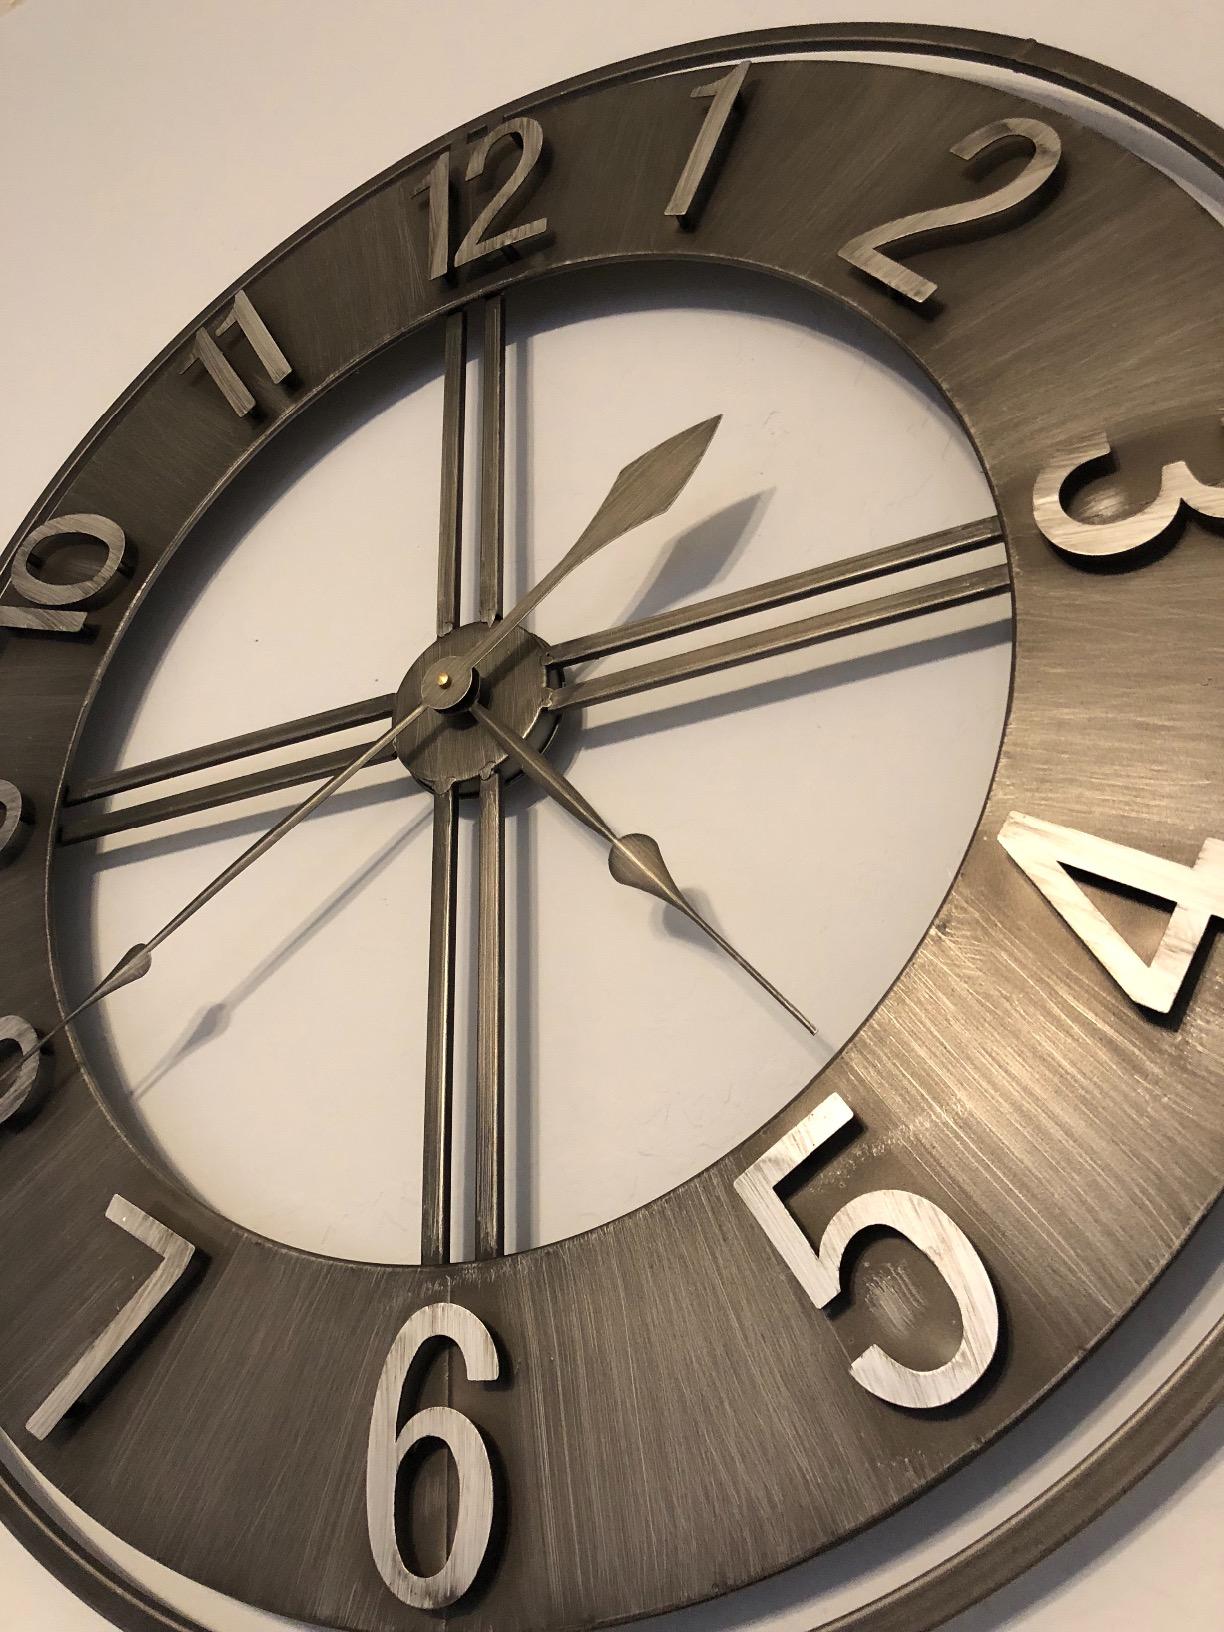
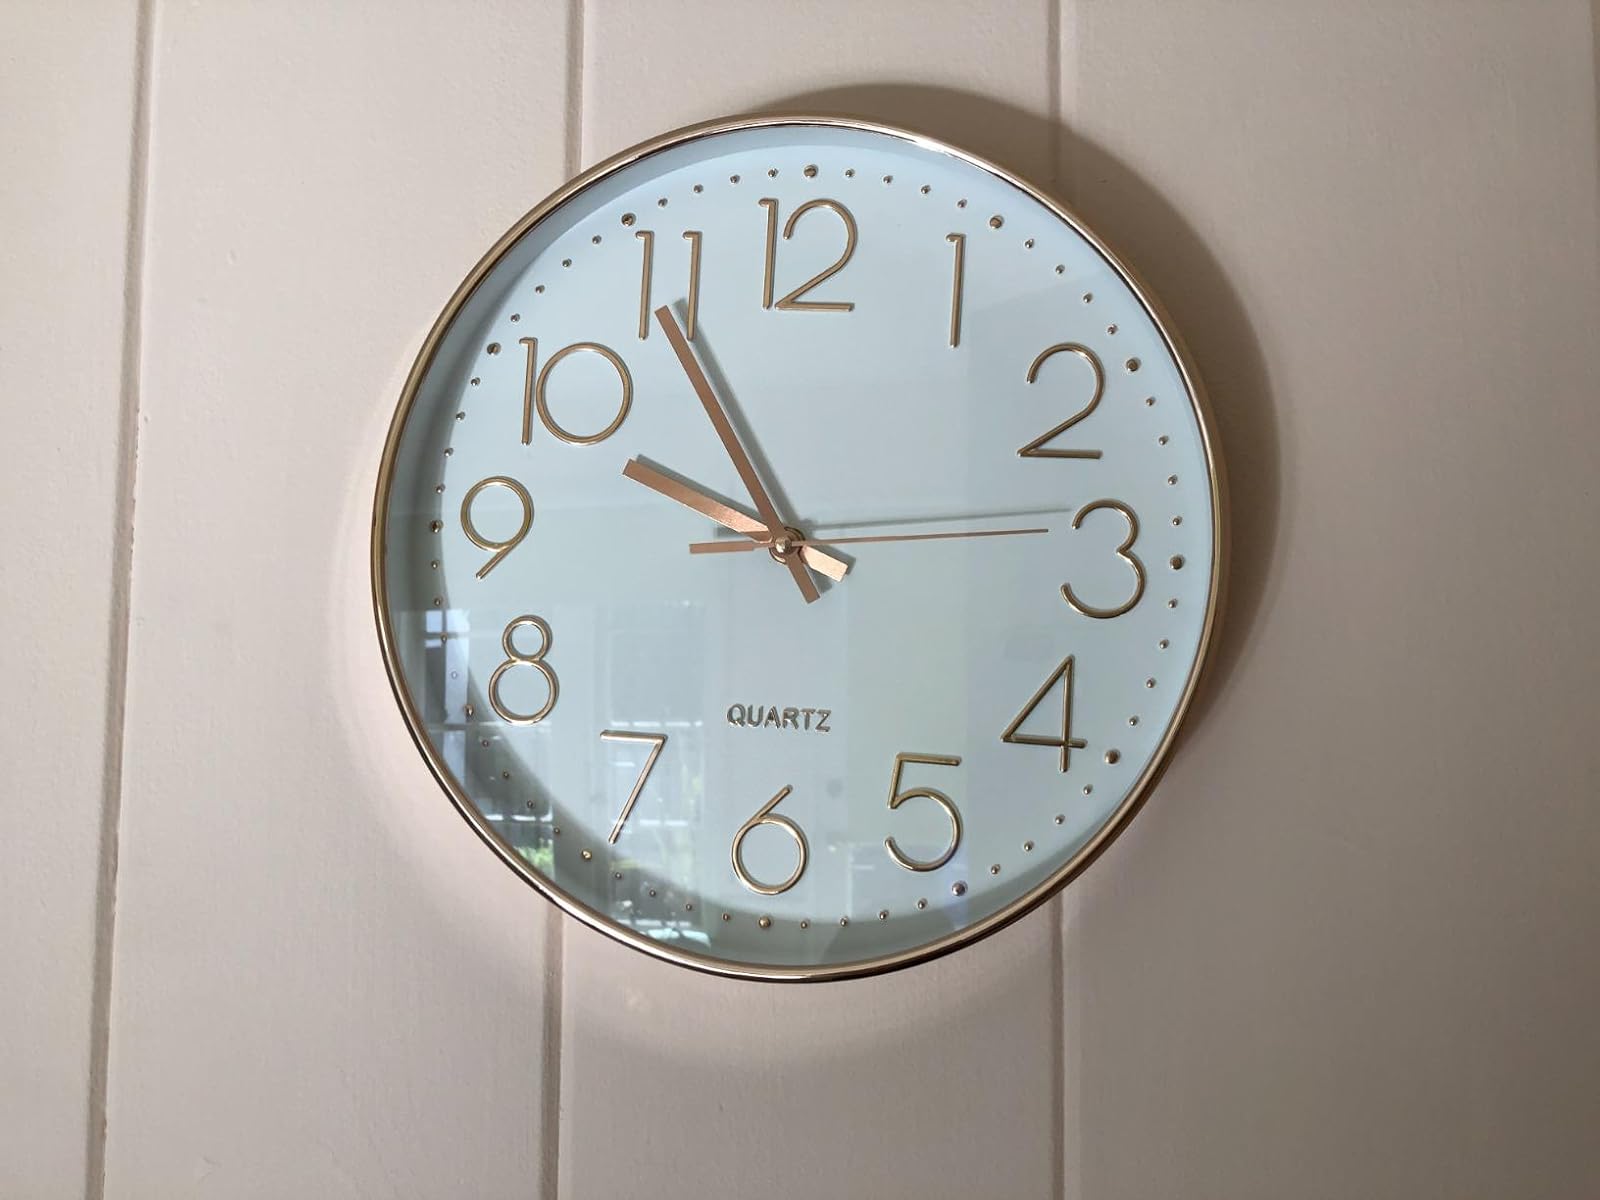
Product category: clock
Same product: no